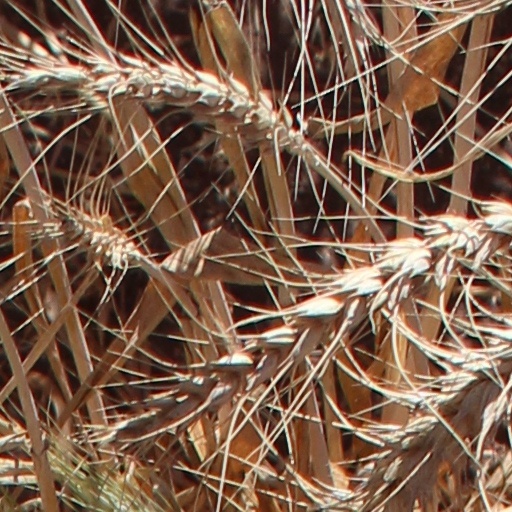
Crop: wheat